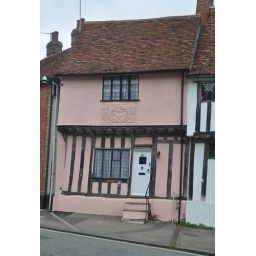
They like their old timber houses pink in lavenham. Its the shrimp in their diet.